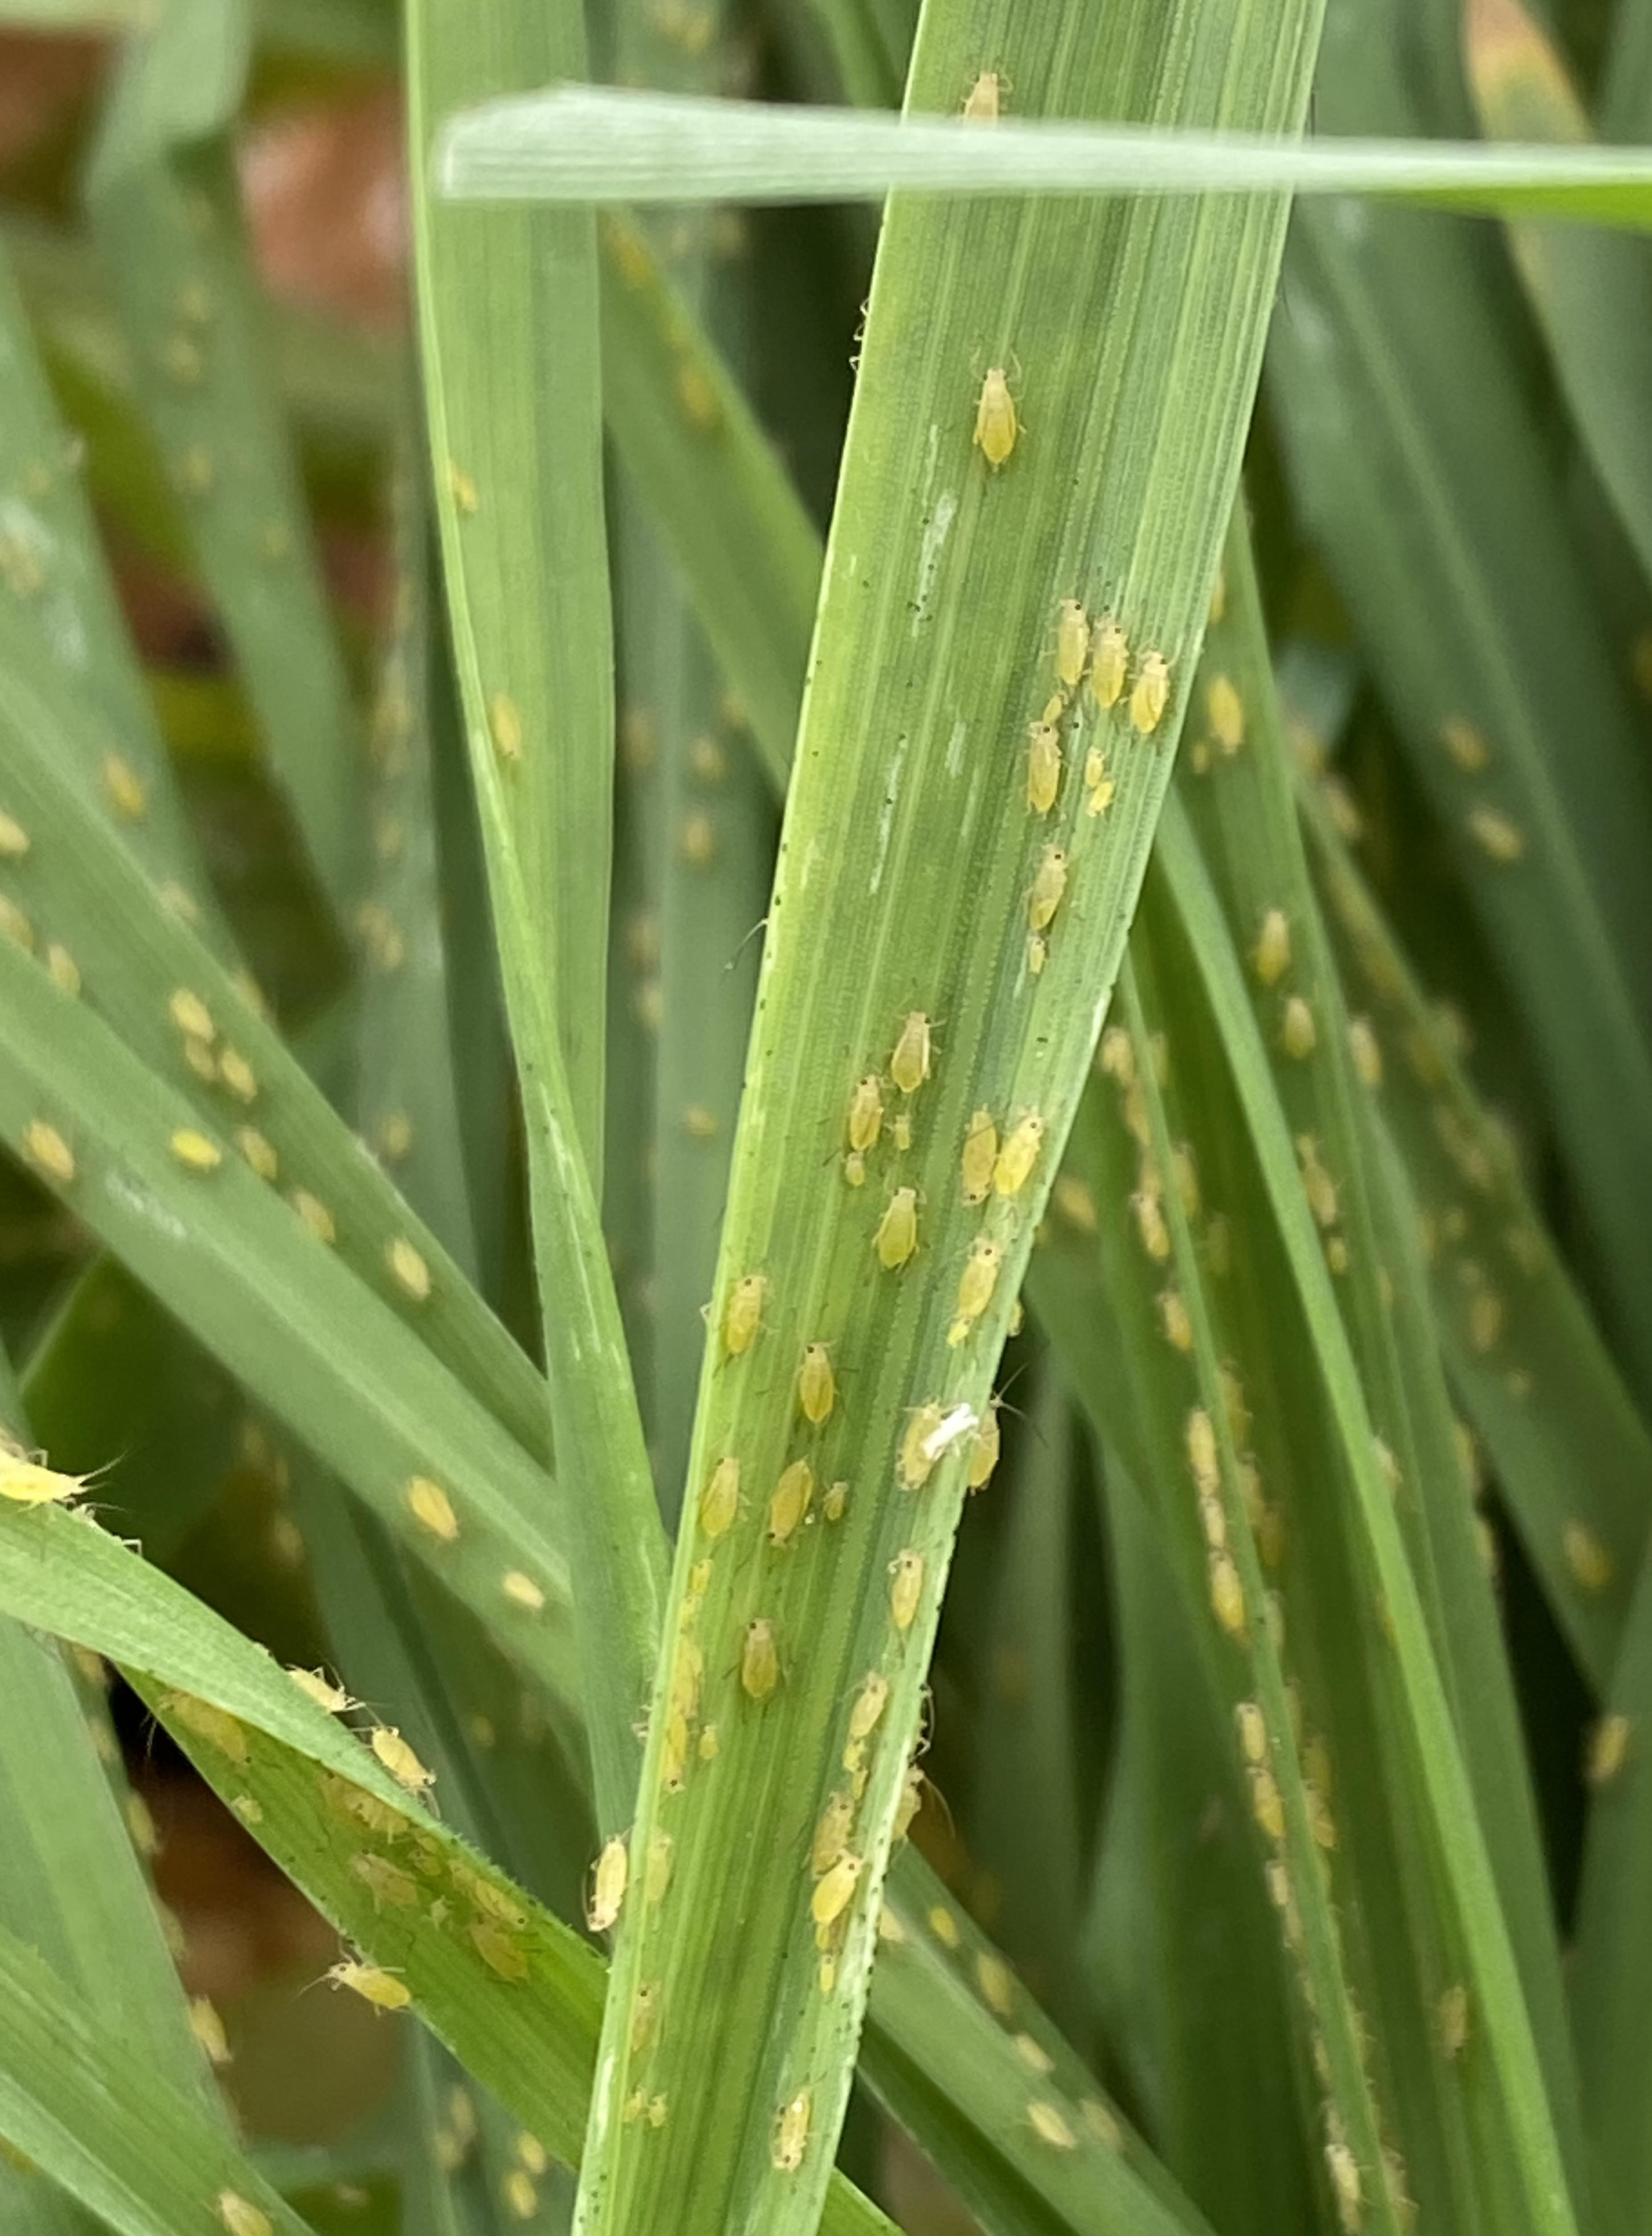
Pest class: cereal_grass_aphid